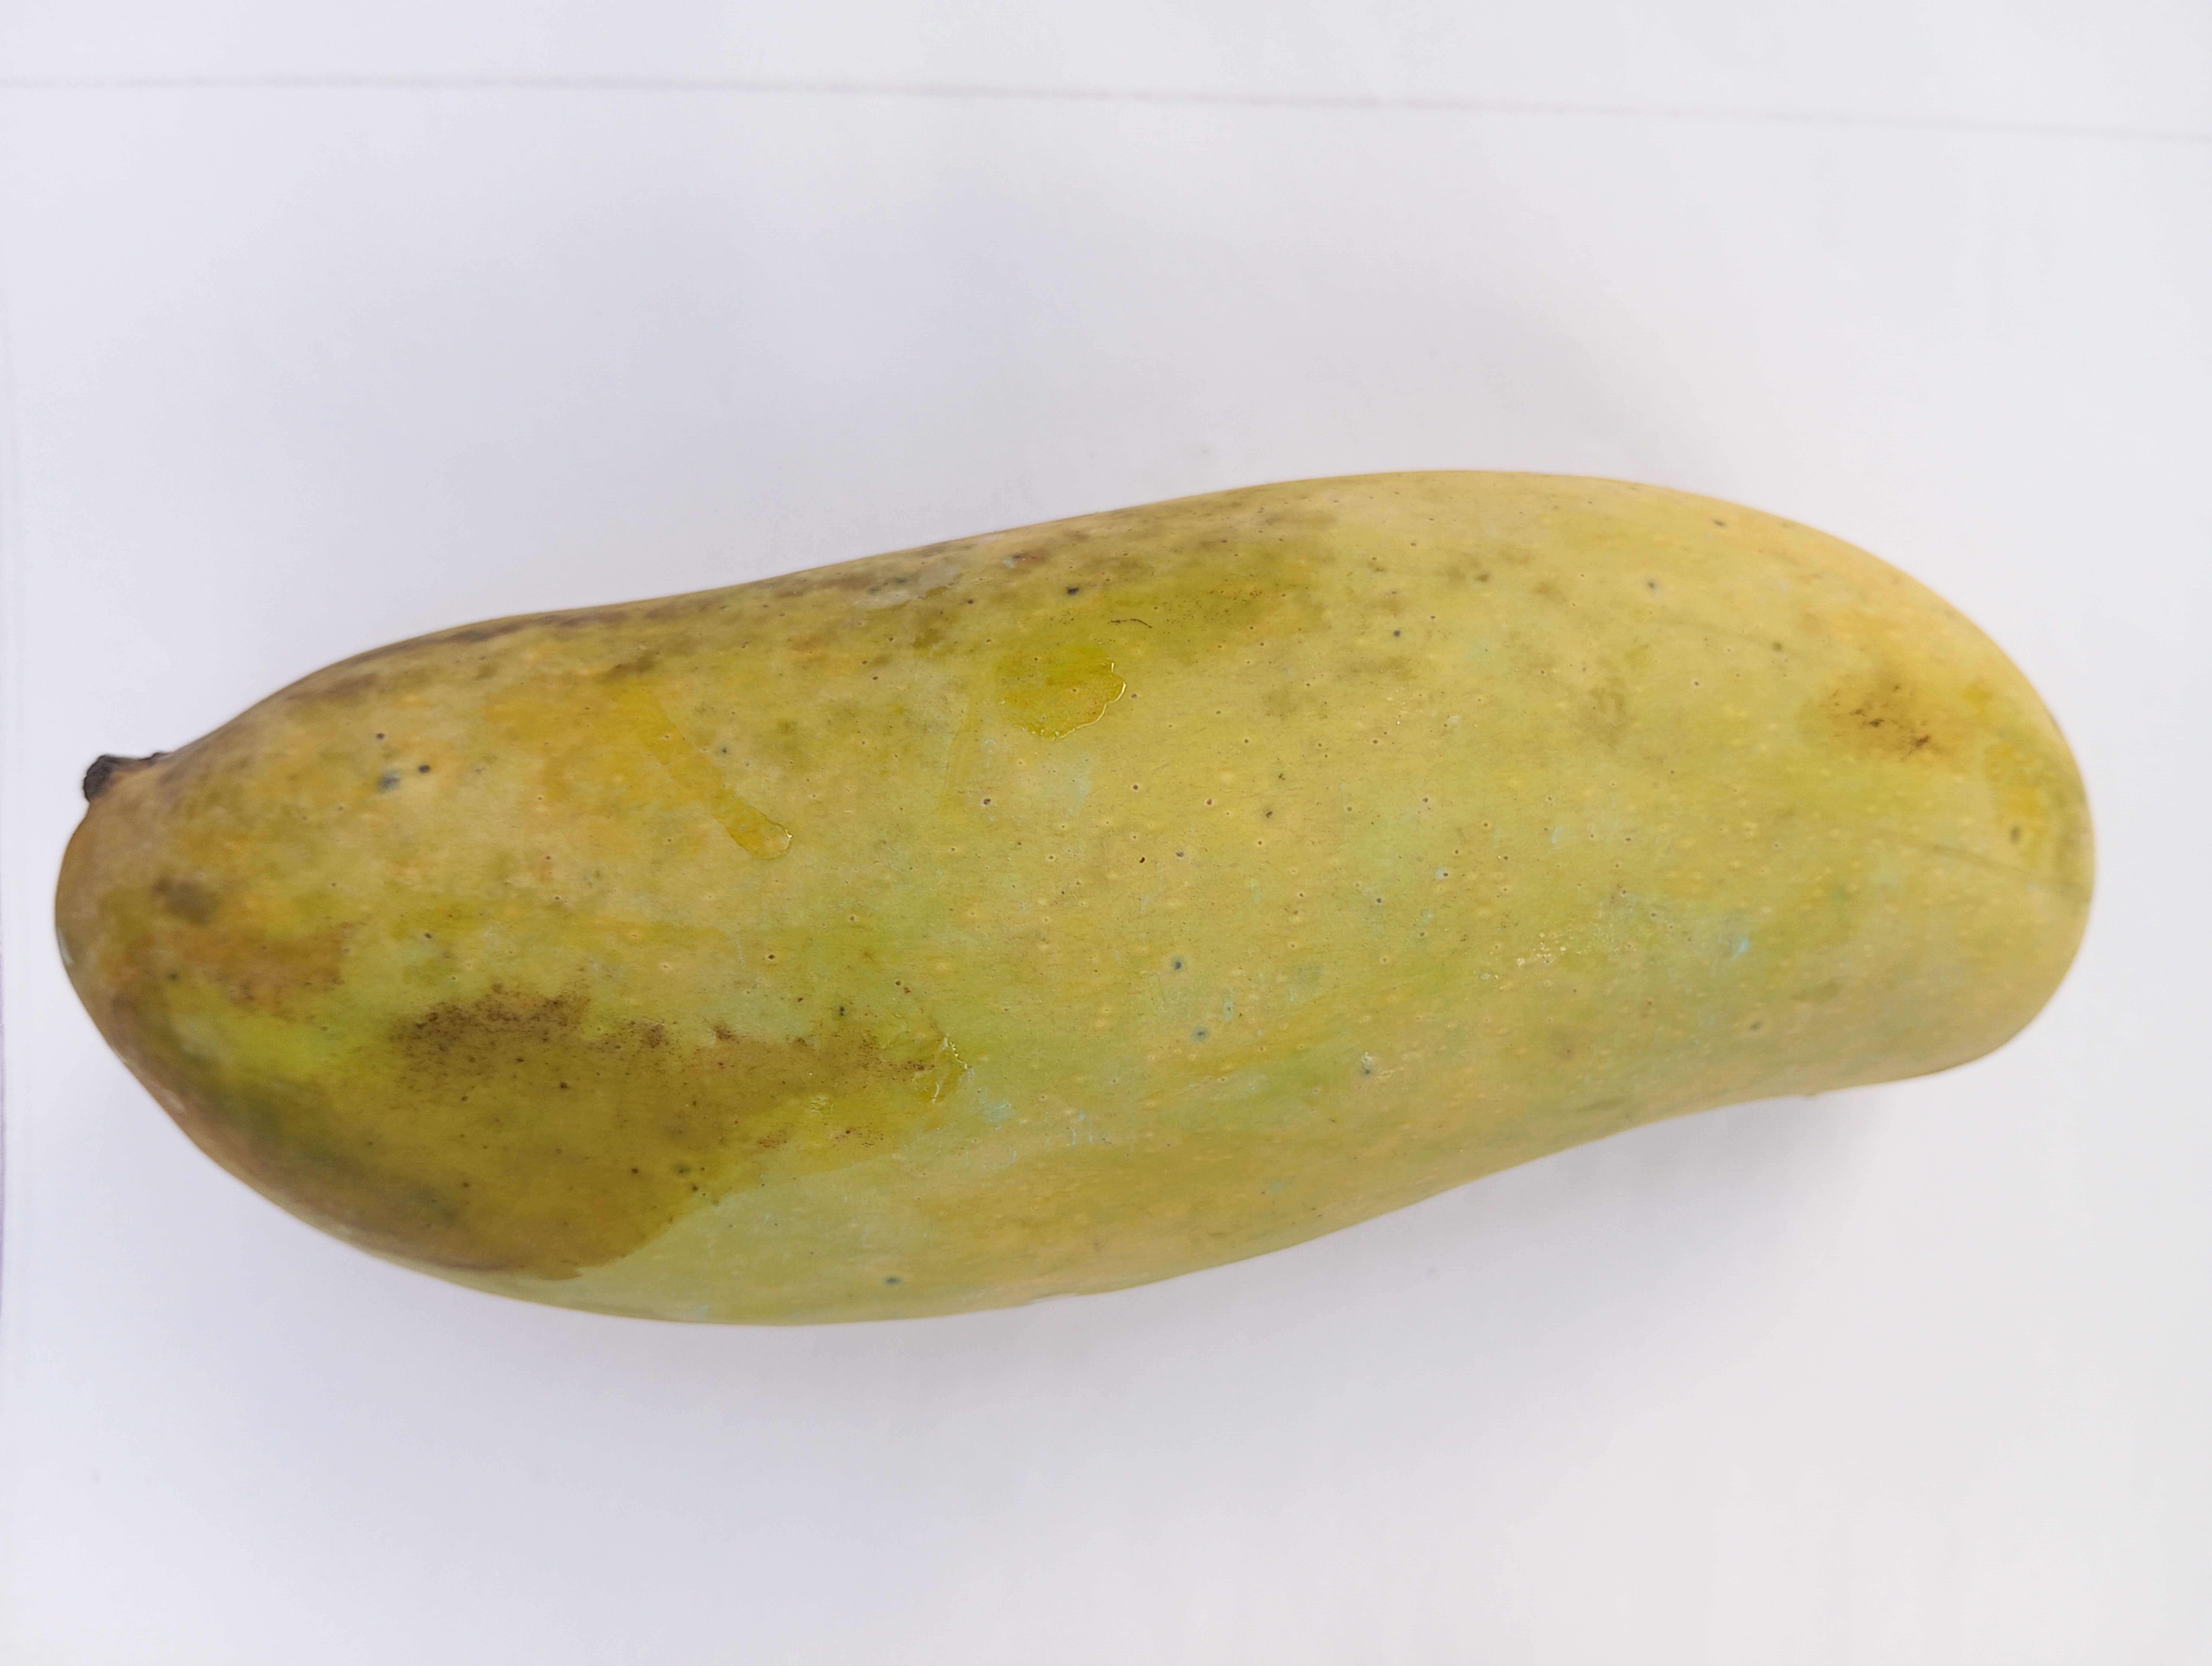
Mango variety: Banana